Infinity (video game series)

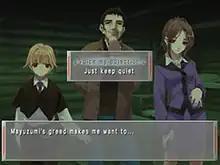
A scene in the cabin in "Remember 11", with one of the options that affect the story.

The games are all visual novels with stories about time travel and with science fiction elements, featuring time loops as a recurring plot element. Starting with "Ever 17", the series has featured the theme of "an escape from an enclosed space"; for instance, "Ever 17" has characters trapped in an underwater theme park, and "Remember 11" is set both in a cabin on a mountain during a blizzard and in a facility for the rehabilitation of mentally ill criminals. "Never 7" can also be considered to fit this theme, as its protagonist is unable to leave an isolated island due to rough weather conditions. This theme was abandoned with "Code_18", which instead is set in a school. Also starting with "Ever 17", the series has featured multiple protagonists for each game, that the player can play through the story as; this, too, was abandoned with "Code_18", which features one protagonist.